Afri Art Fashion Show 2024

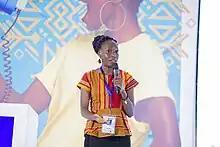

The "2024 Afri Art Fashion Show" celebrated African culture and heritage through fashion under the theme "“Celebrating Timeless Beauty.”" The event highlighted the creativity of over 15 local designers and artisans who showcased collections blending traditional and modern elements, featuring vibrant textiles and intricate accessories.